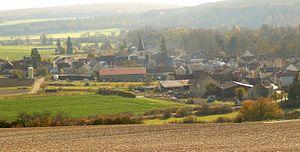
Autricourt, (Côte-d'Or - France), vue générale du village
Autricourt est une commune française située dans le canton de Châtillon-sur-Seine du département de la Côte-d'Or en région Bourgogne-Franche-Comté.